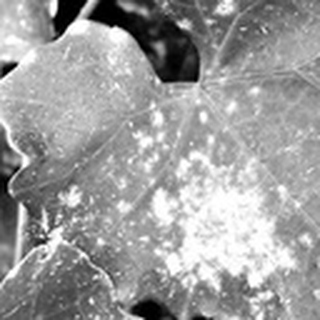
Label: cotton_powdery_mildew